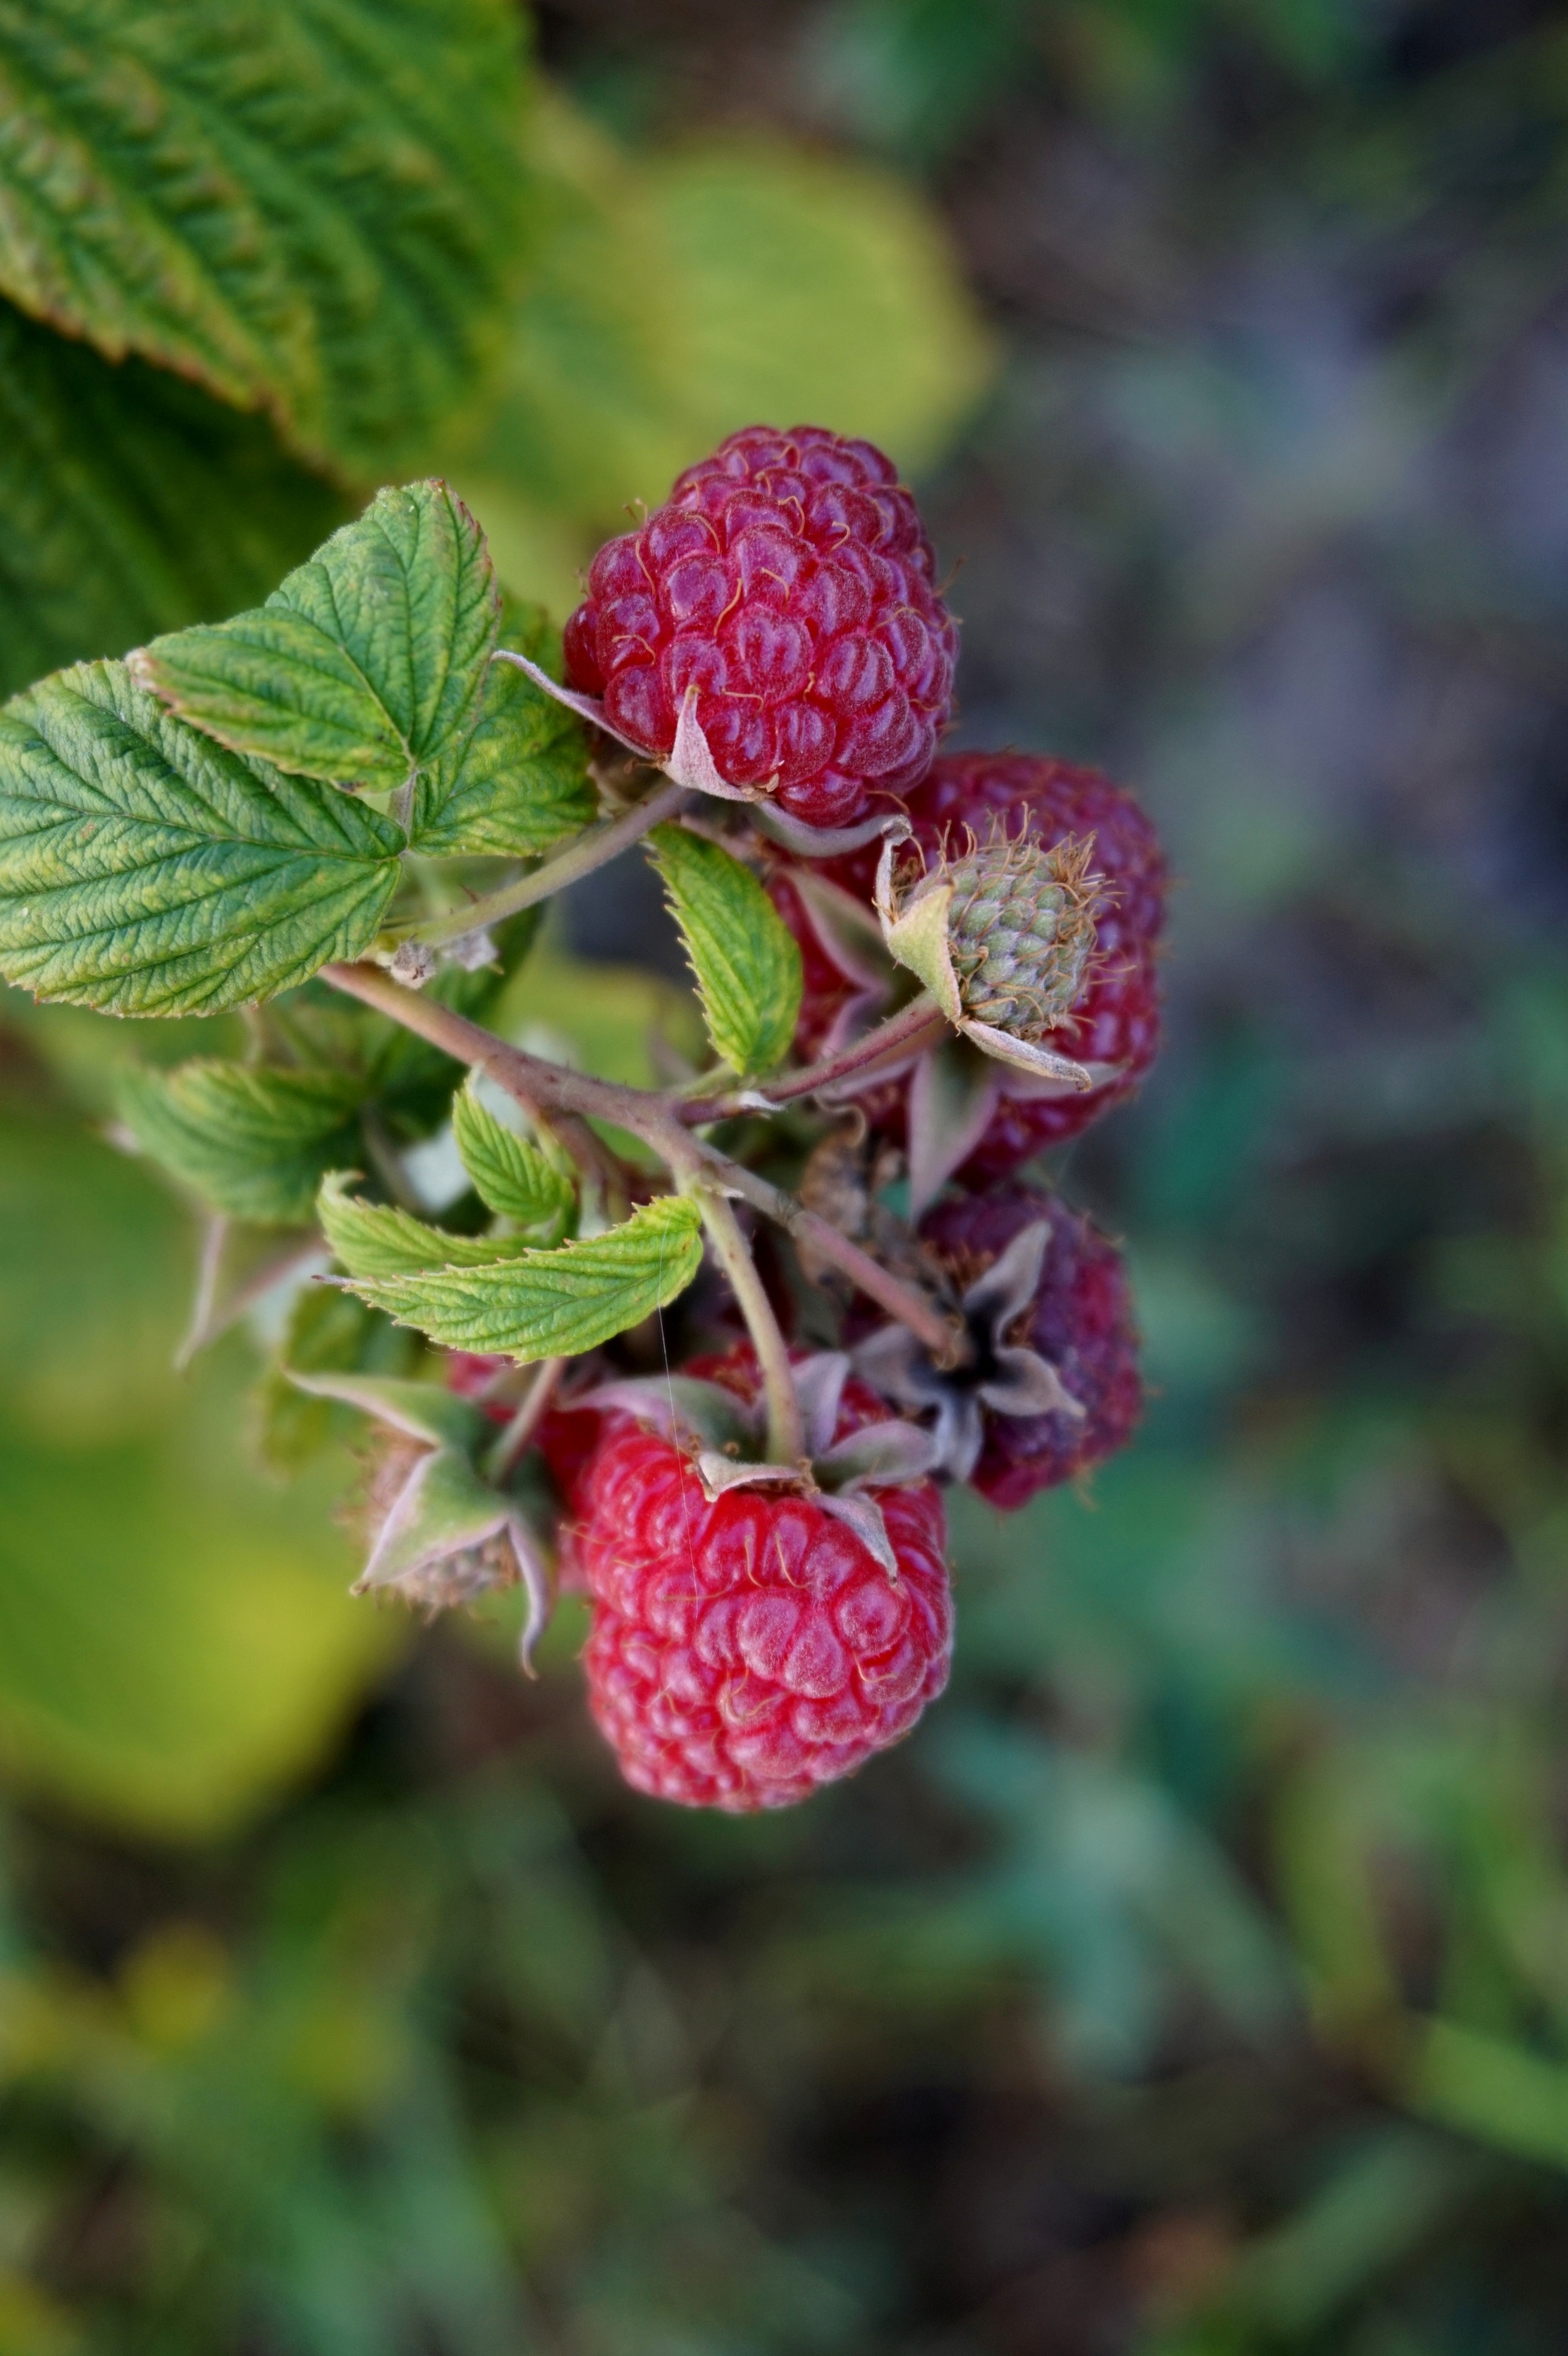
blossom, plant, fruit, berry, leaf, flower, summer, food, red, produce, evergreen, weather, botany, closeup, healthy, flora, blackberry, shrub, raspberries, soft, lean, bramble, strawberries, healthy food, vitamins, macro photography, flowering plant, ripe raspberries, ripe fruit, land plant, wine raspberry